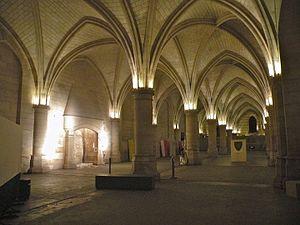
Conciergerie - Salle des gens d'armes
La Grand-Salle fut un des lieux les plus importants du palais de la Cité quand celui-ci était le siège de la royauté française sous les Capétiens directs et les premiers Valois. Elle fut bâtie sous Philippe IV le Bel lorsque celui-ci reconstruisit le palais à la fin de son règne. Son édification constituait un des axes majeurs de la reconstruction du palais.